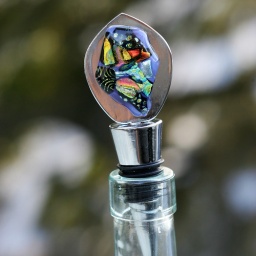
Abstract wine bottle stopper made with dichroic glass in a mosaic design. Fits other bottles.